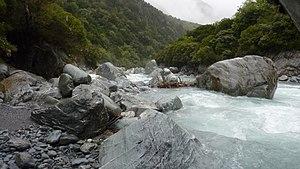
La rivière Perth est un cours d’eau localisé dans les Alpes du Sud dans le District Westland dans la région de la West Coast de l’Île du Sud de la Nouvelle-Zélande et un affluent droit du fleuve Whataroa.